Sunset Riders

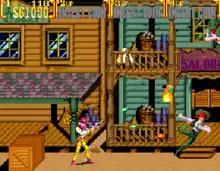
Gameplay screenshot showing Steve on the game's third level

The game, which is set in a fanciful version of the American Old West, revolves around four bounty hunters named Steve, Billy Cool, Bob, and Cormano Wild, who are out to claim rewards offered for eliminating the most wanted outlaws in the West. At the beginning of each stage, the players are shown a wanted poster for the outlaw they will face at its end.